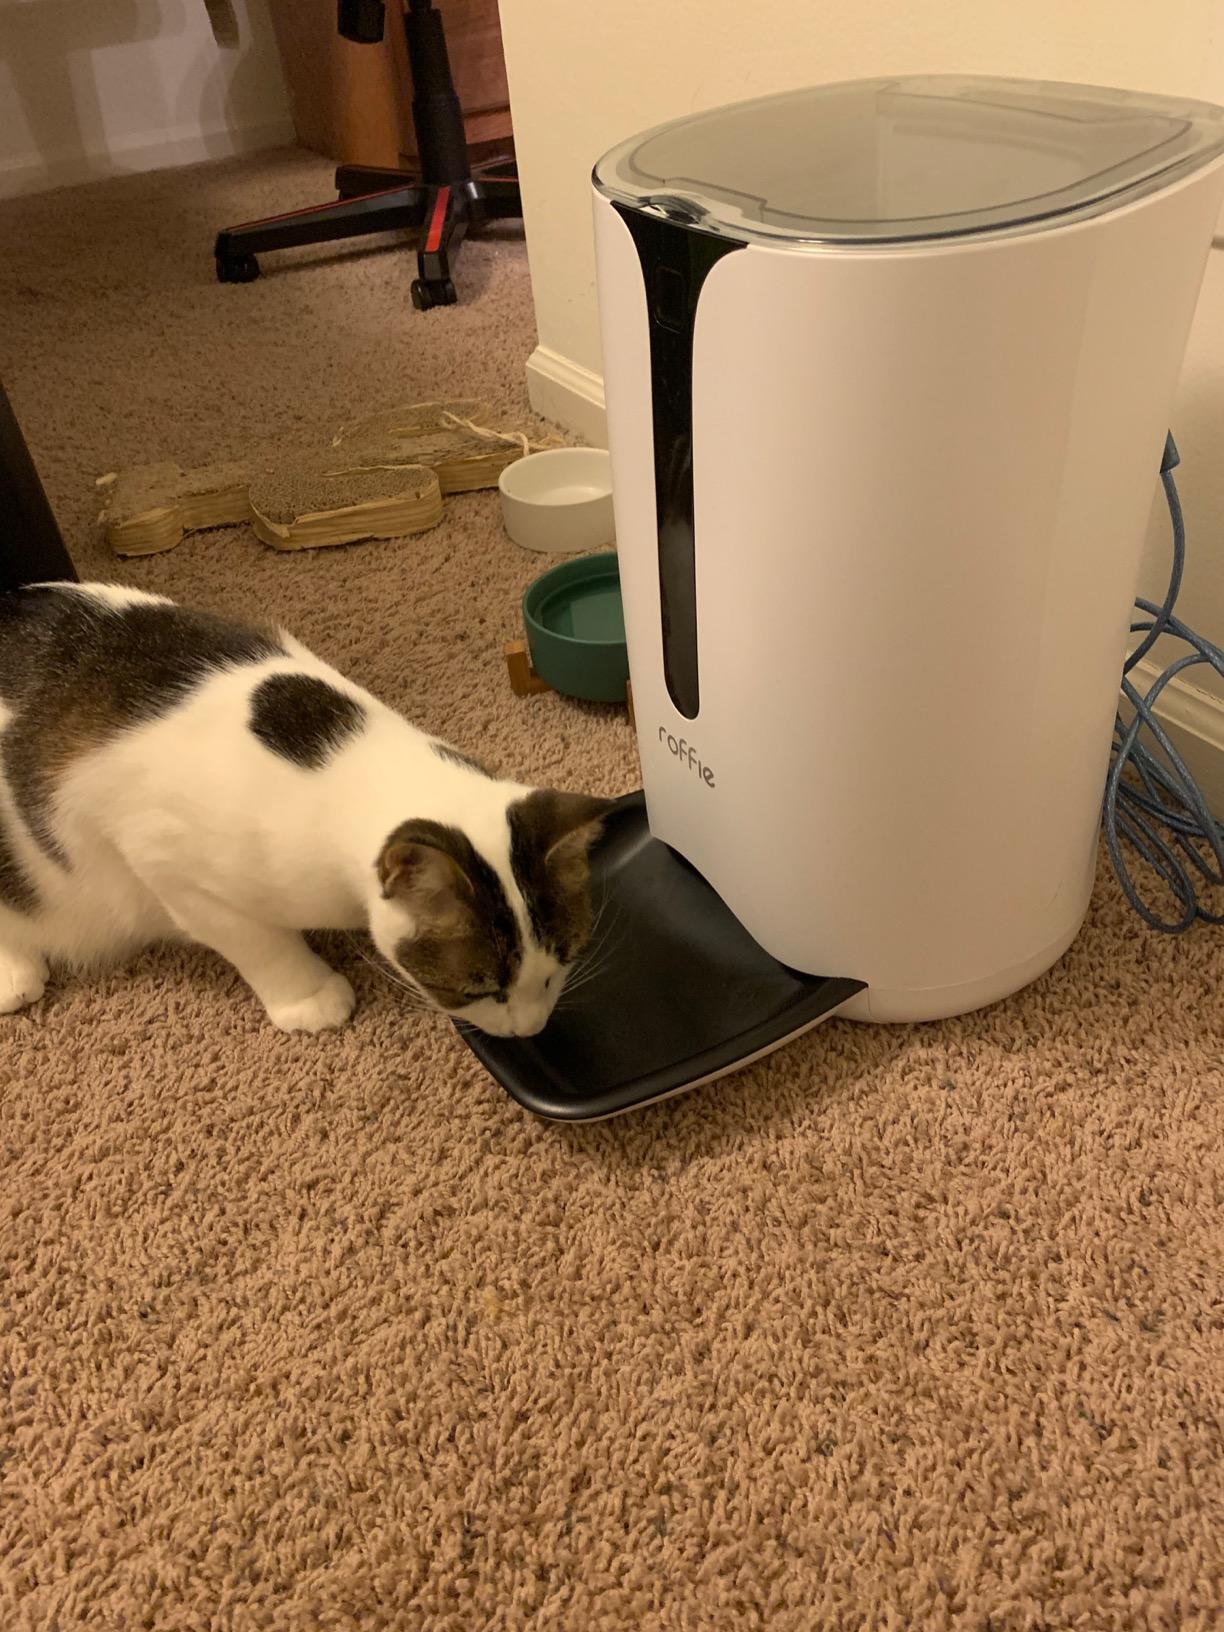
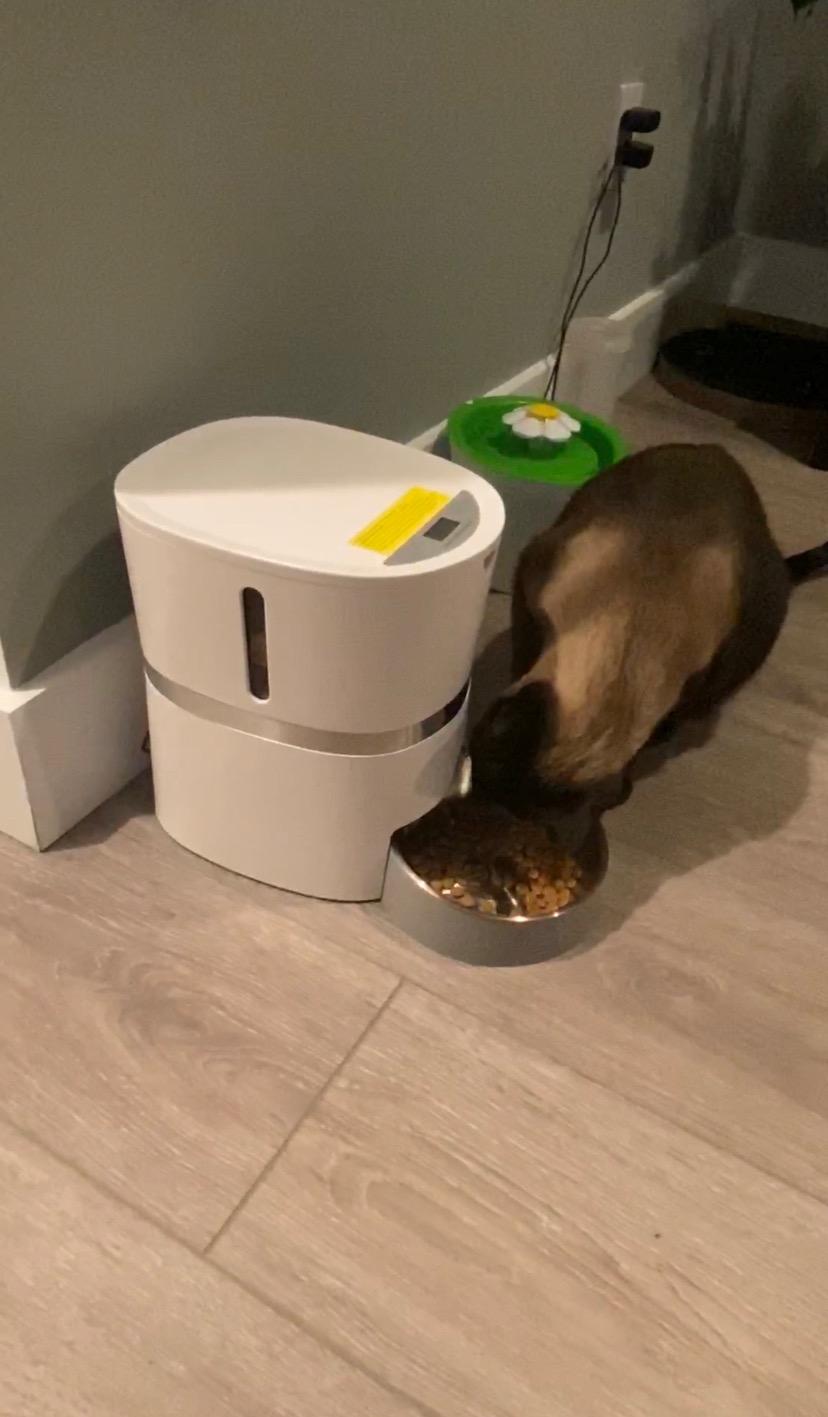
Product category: items_feeder
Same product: no